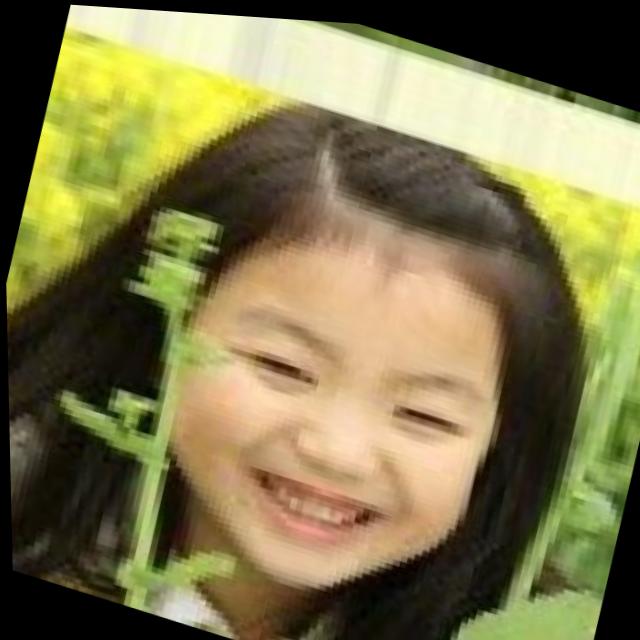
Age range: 0-12